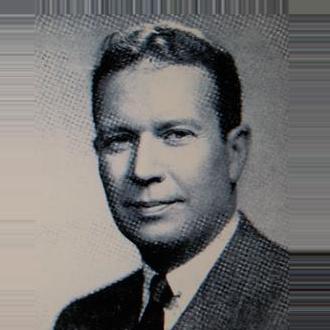
Age: 51